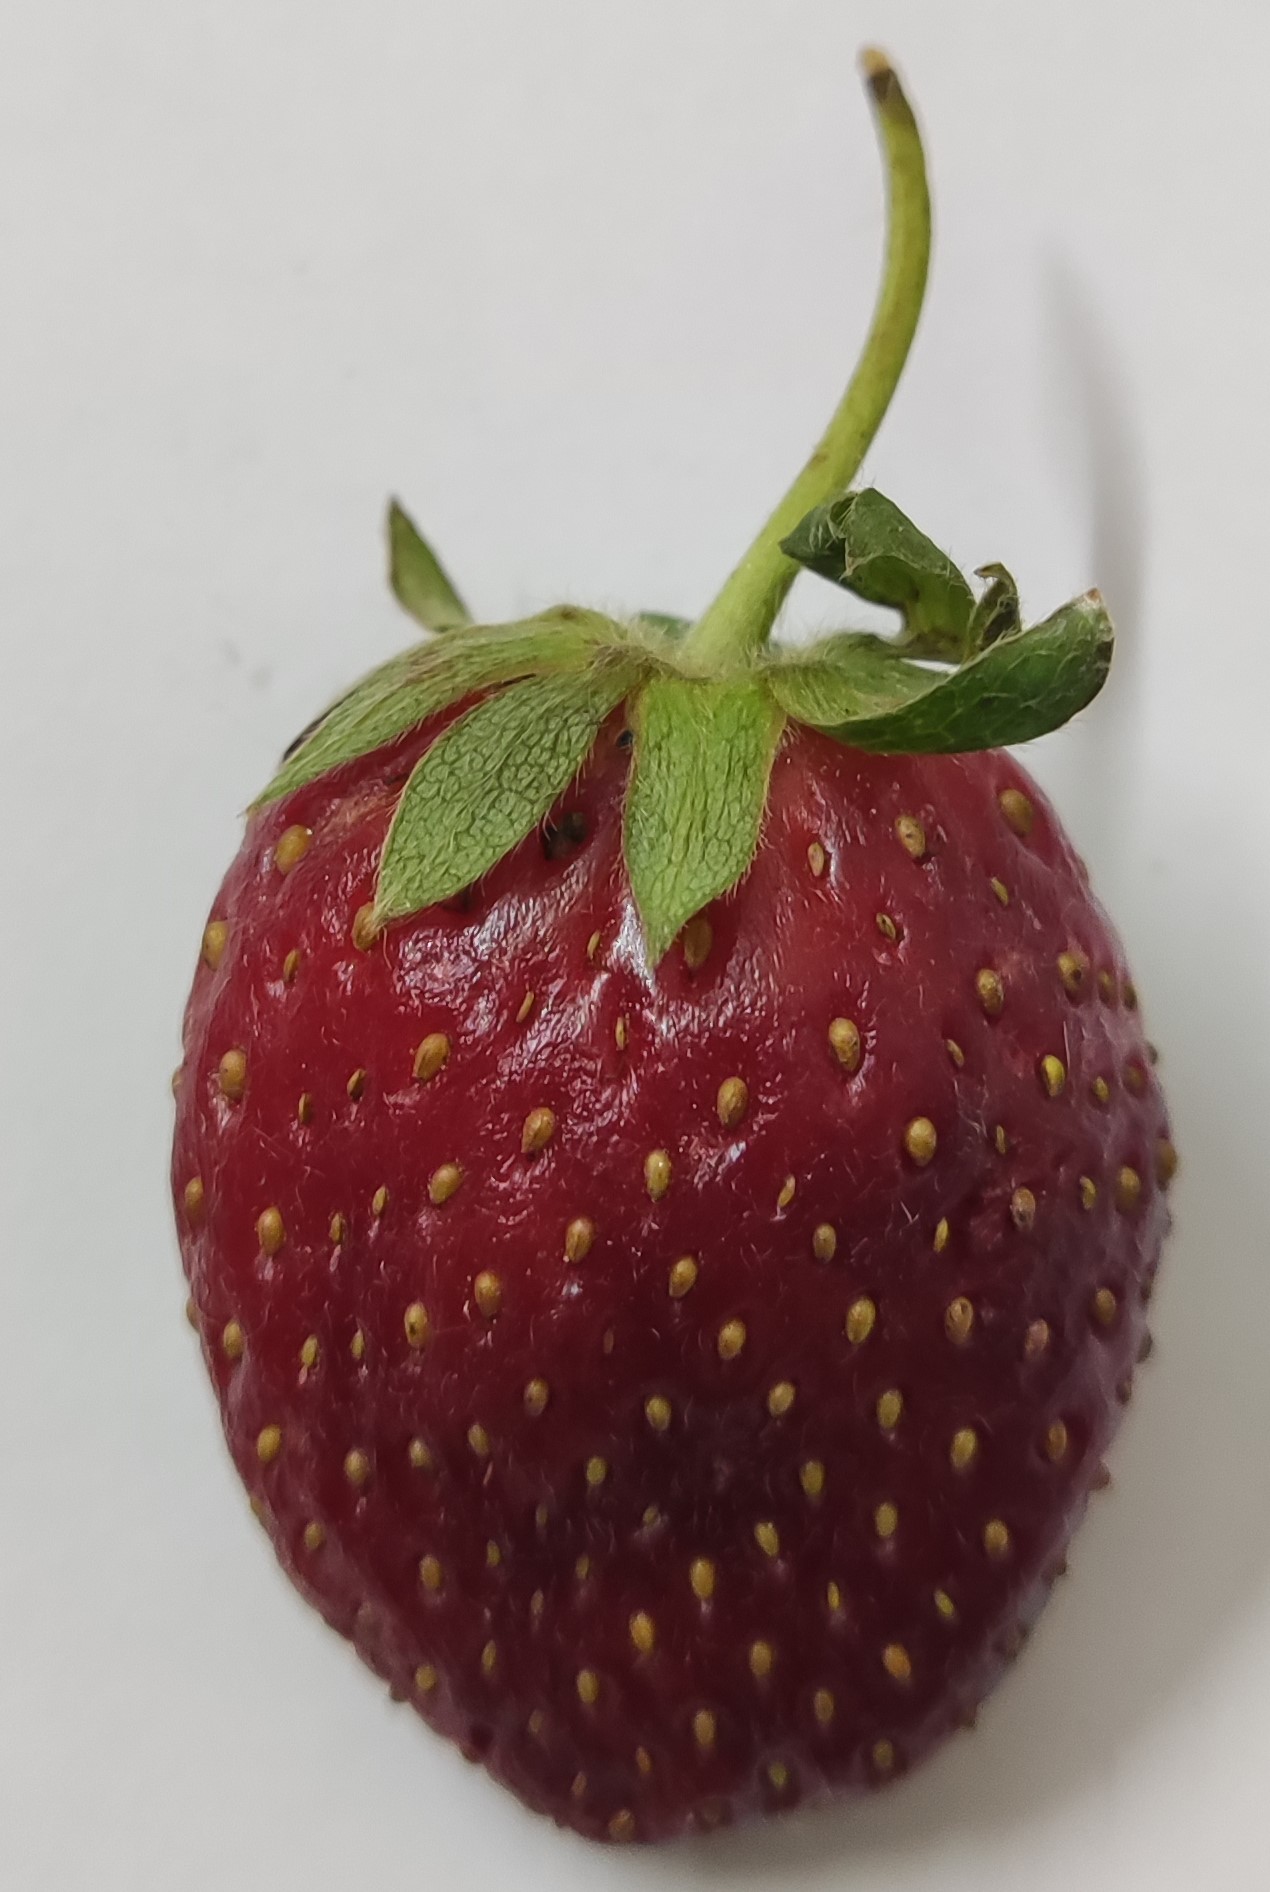
Fruit: strawberry
Condition: fresh